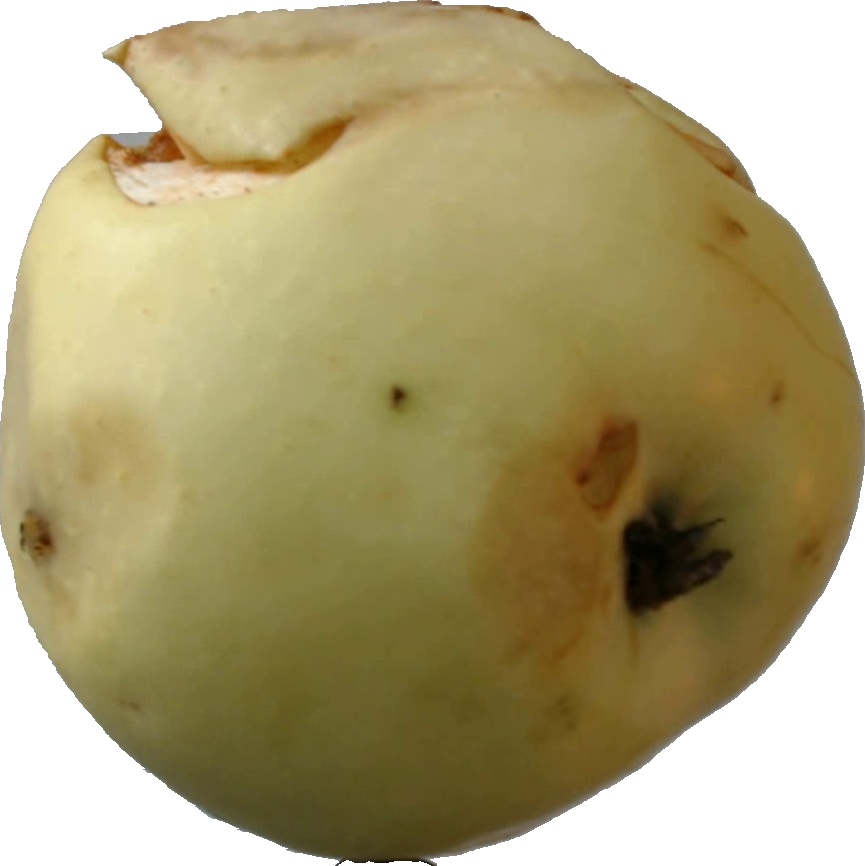
Label: apple_hit_1